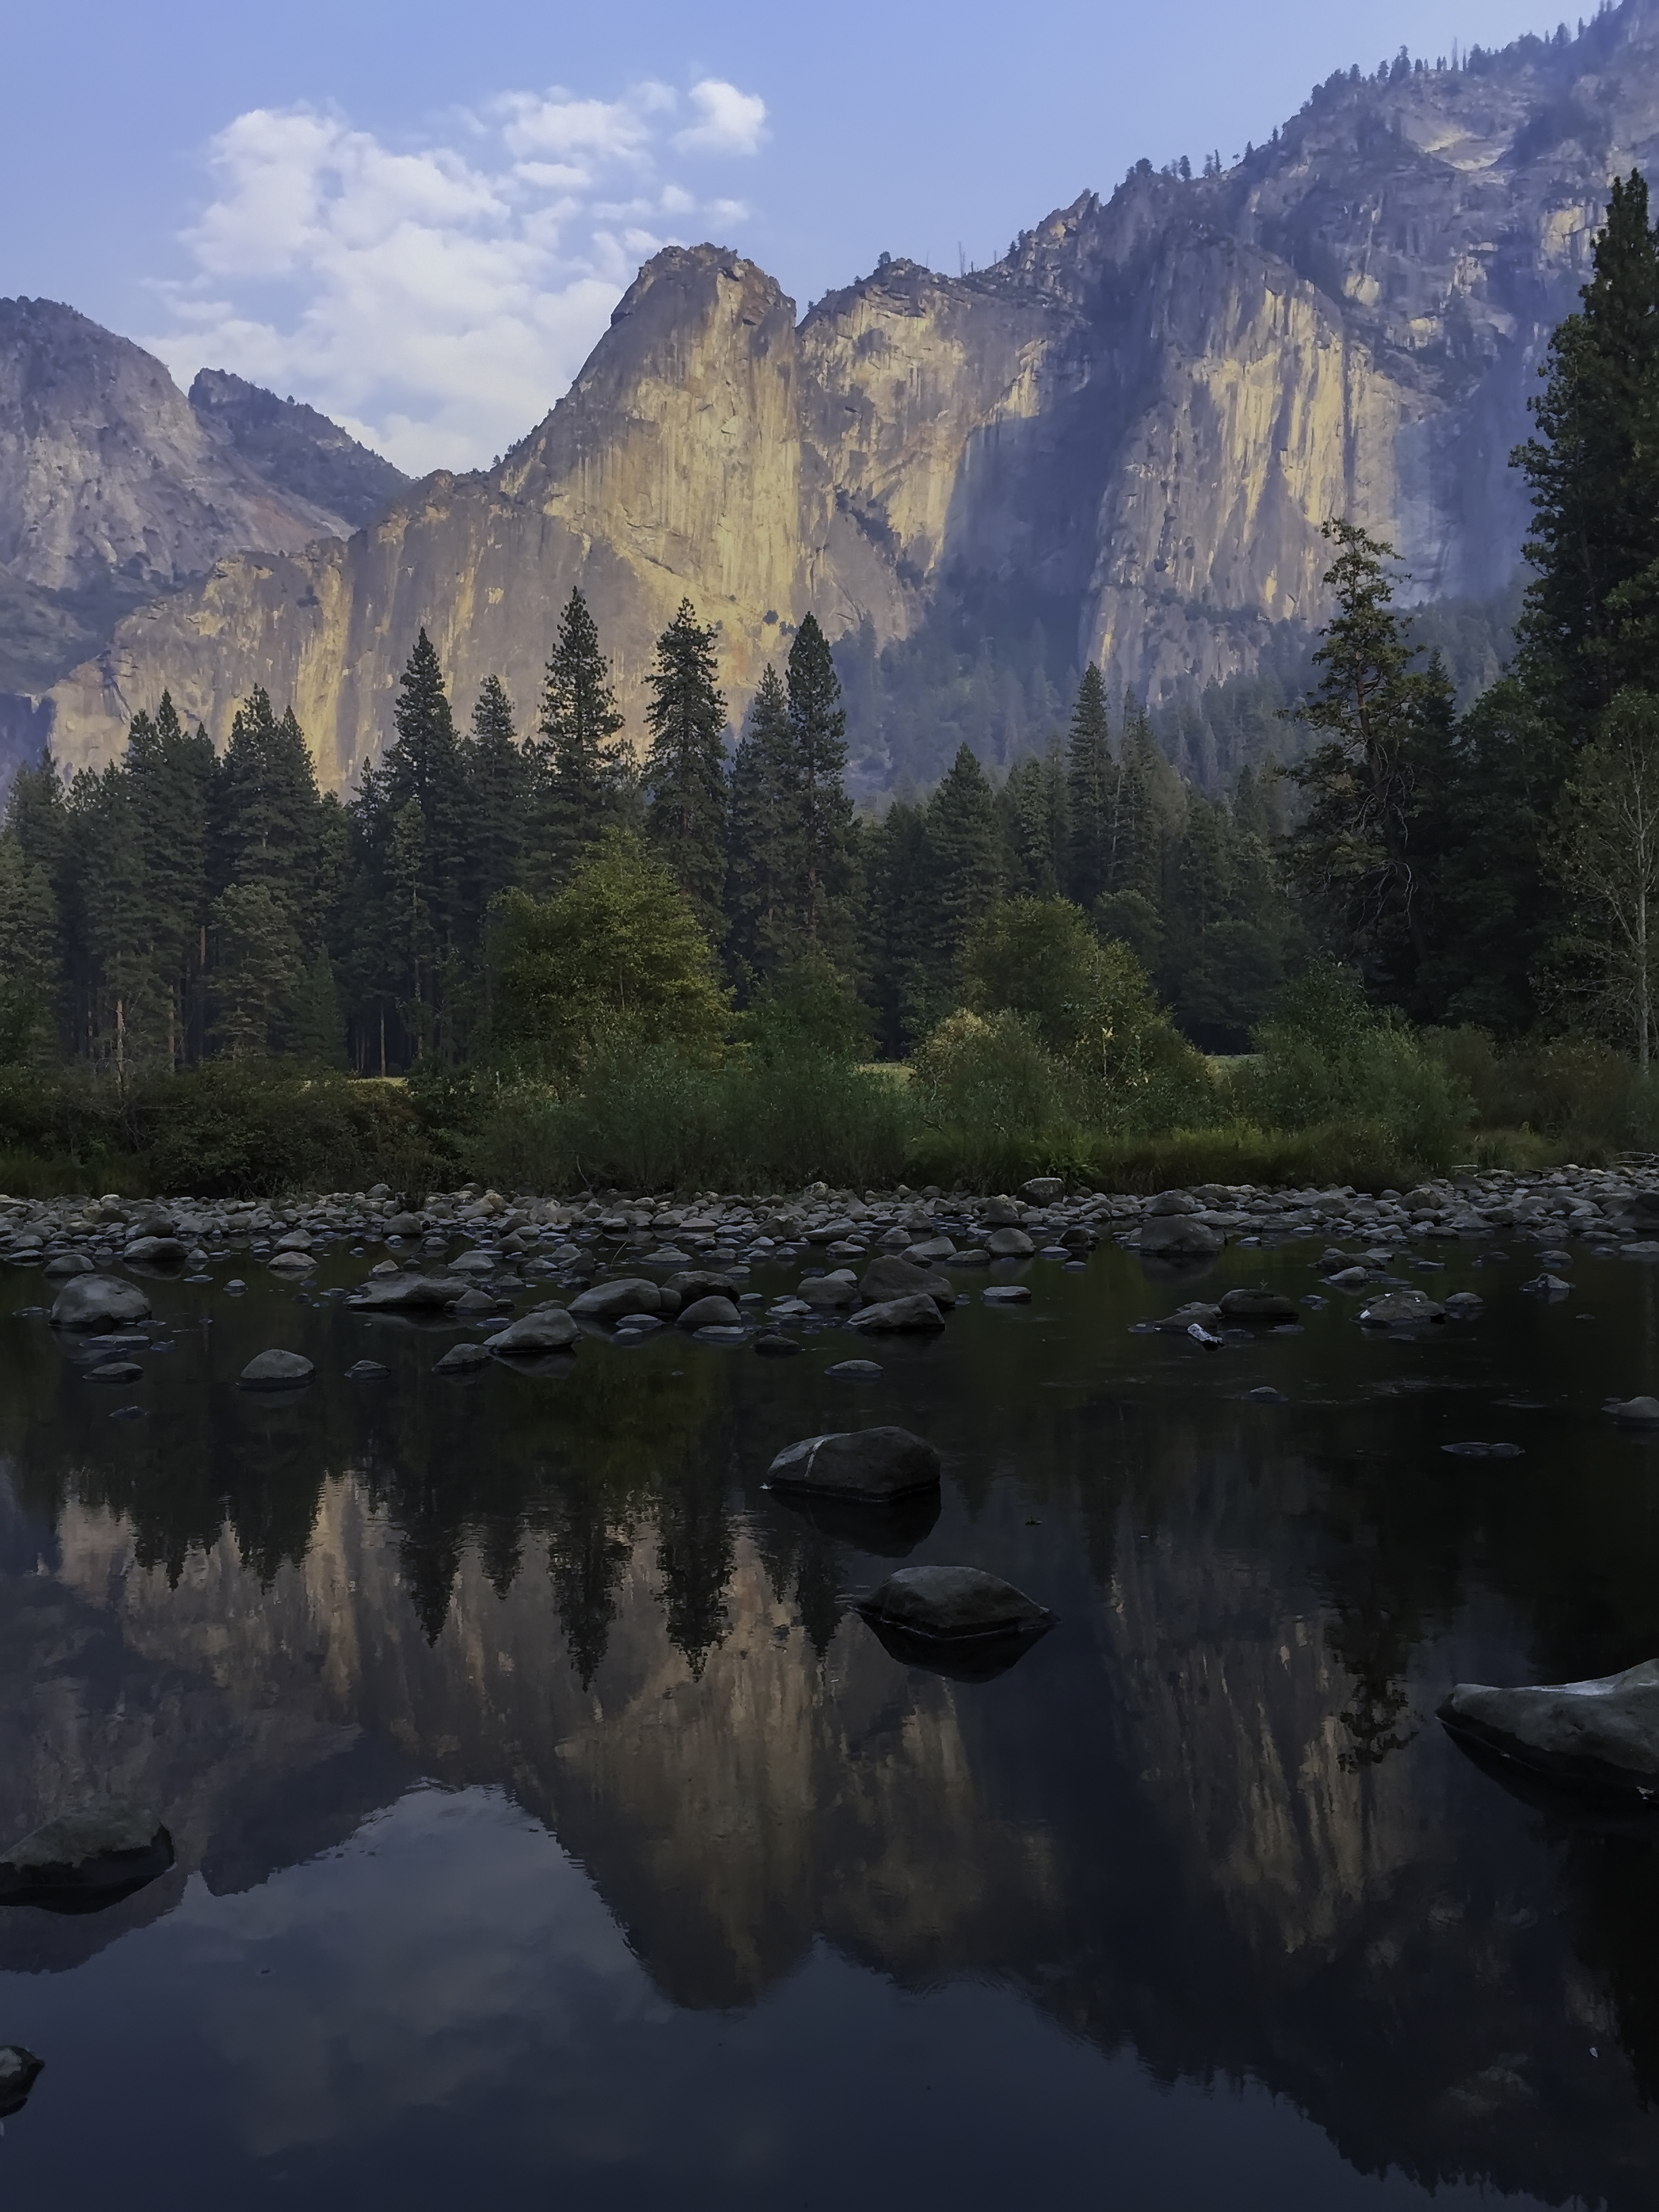
landscape, tree, water, nature, wilderness, creative, mountain, photography, morning, lake, river, valley, land, mountain range, photo, yosemite, reflection, toolkit, color, autumn, park, scenery, usa, national park, national, free, elements, use, fantastic, cc, colours, photoshop, remix, non, commons, commercial, 14, wide, angle, nice, 11, image, scape, us, 12, loch, 13, lenny, k, edit, actions, noncommercial, distribute, lennykphotography, landform, tarn, geographical feature, atmospheric phenomenon, mountainous landforms